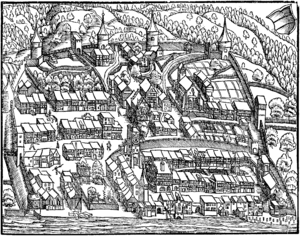
La Confédération des VIII cantons désigne l'une des étapes de formation de l'ancienne Confédération suisse, la période entre 1332 et le 22 décembre 1481, venant après la Confédération des III cantons et avant la confédération des X cantons.